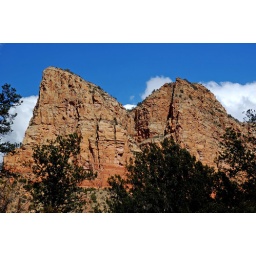
A mountain of rock in Sedona, Arizona, USA.